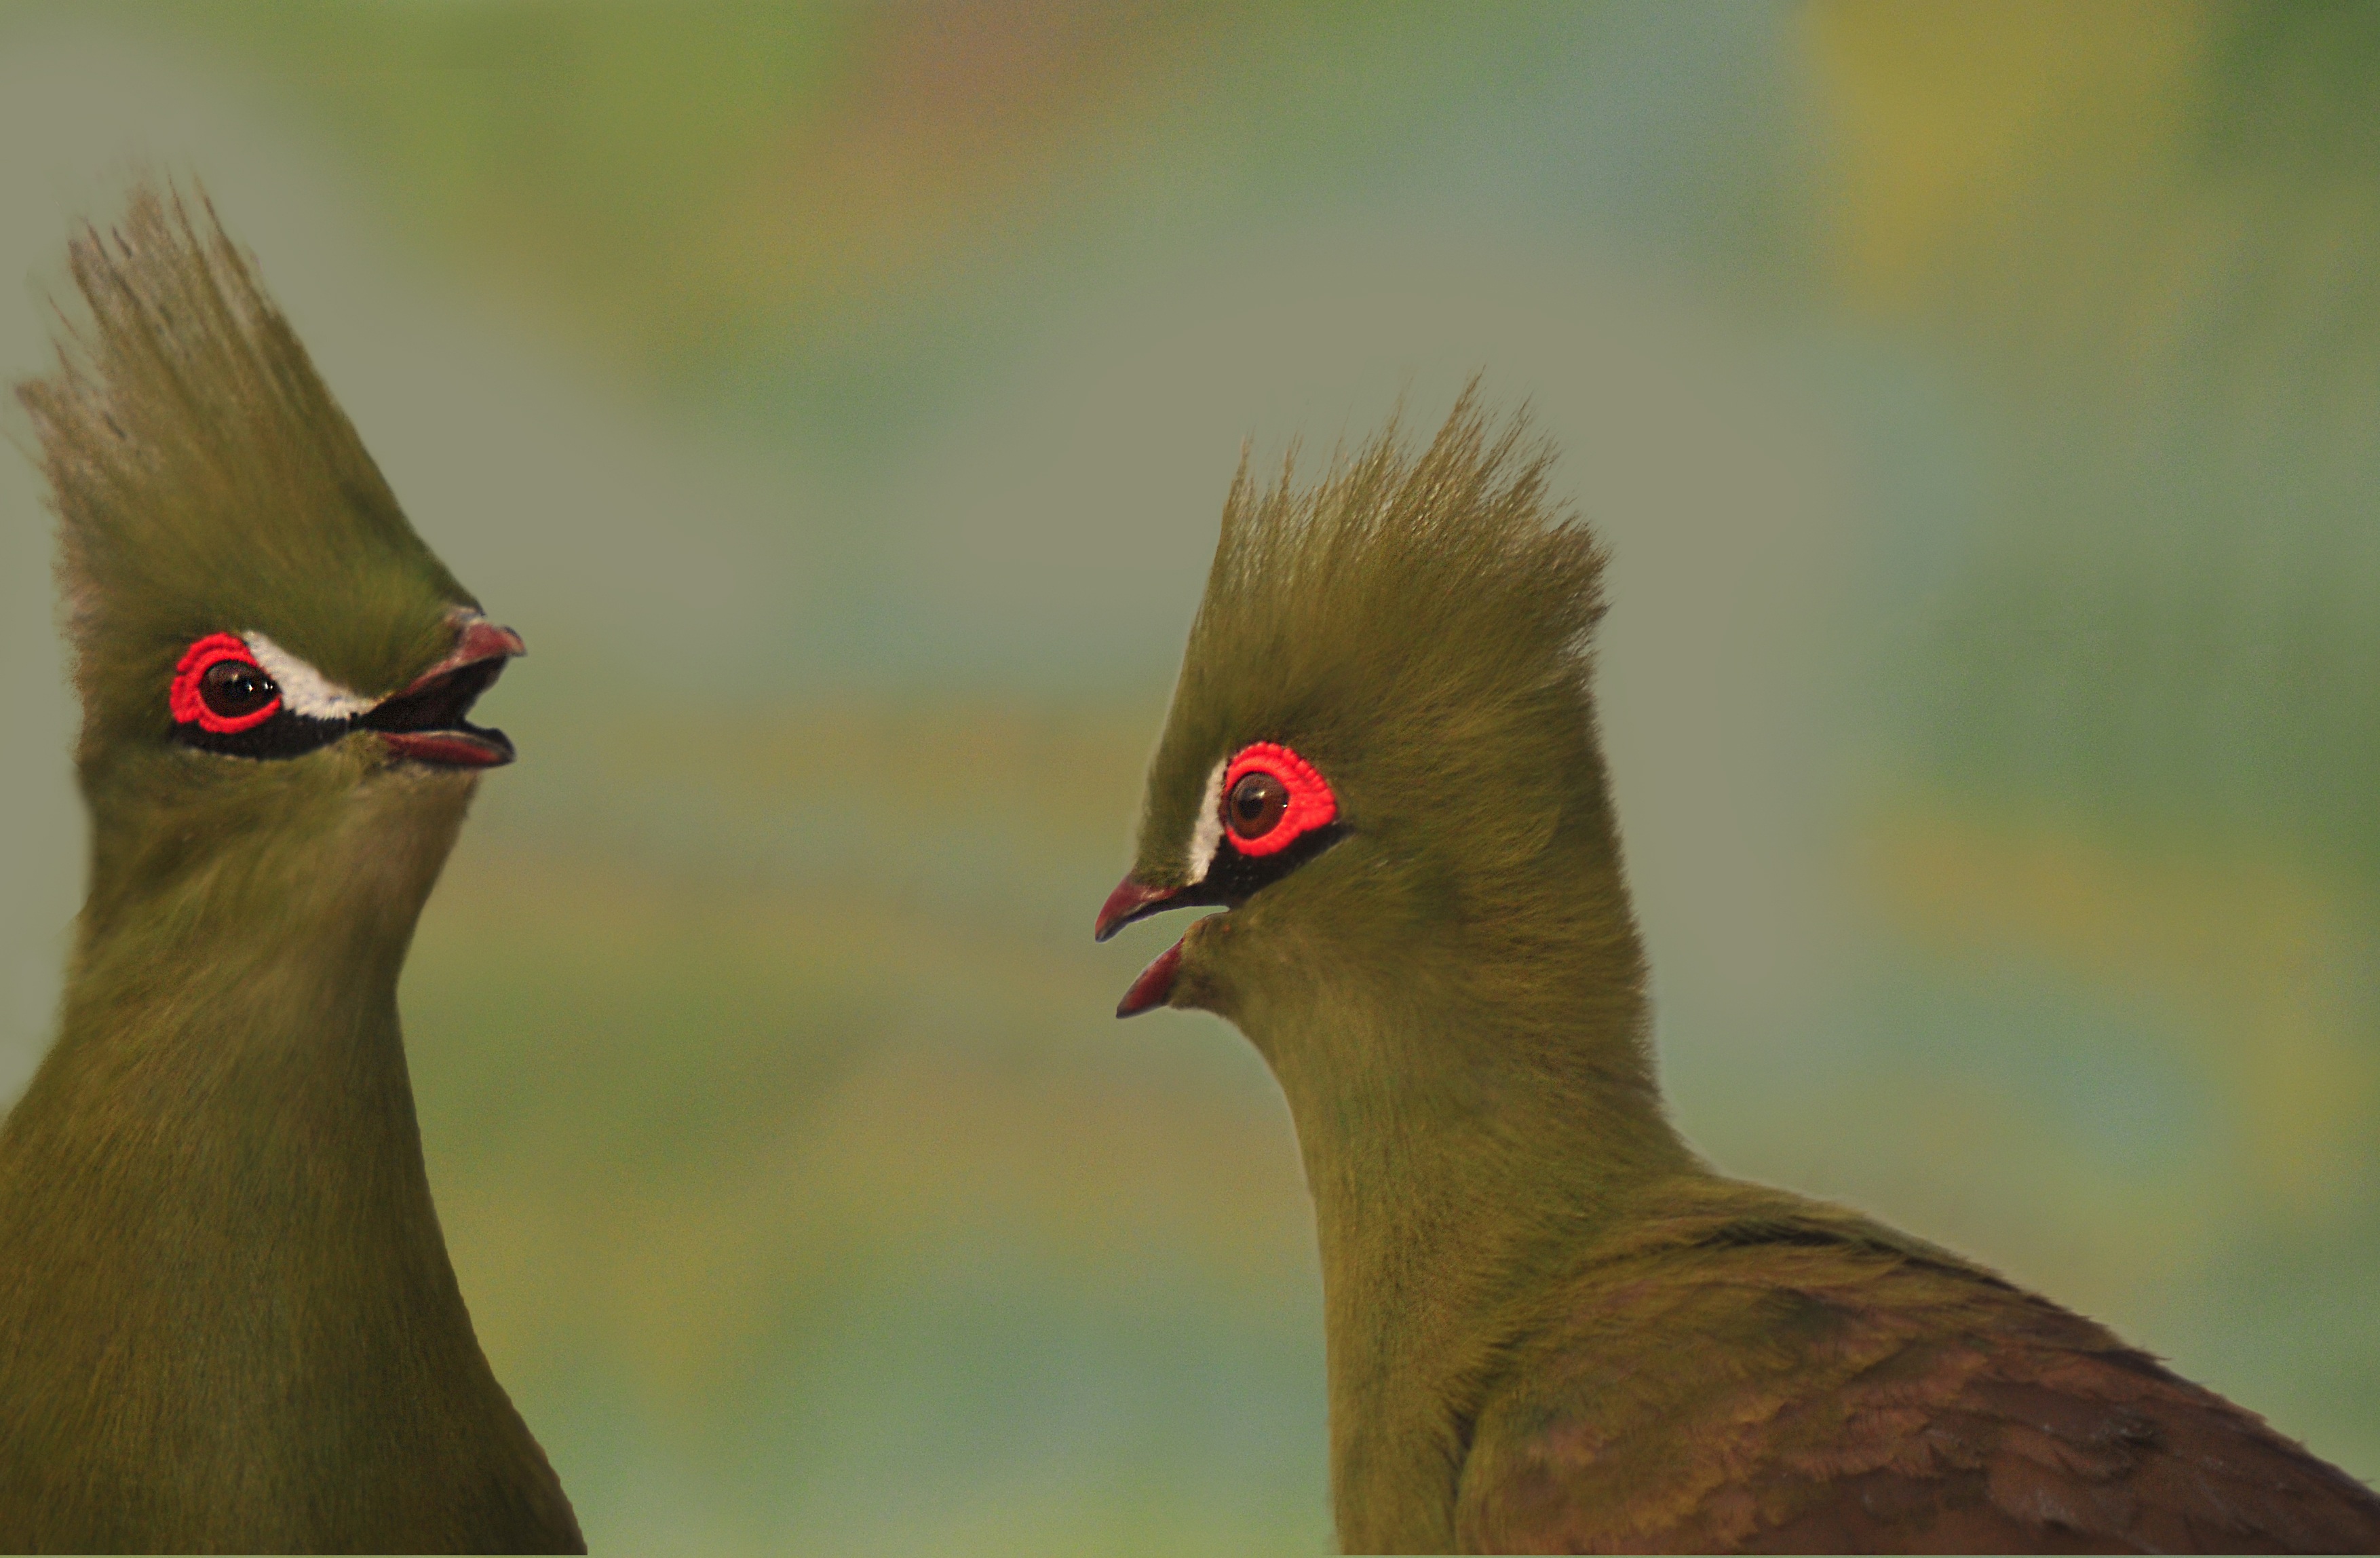
nature, bird, wing, prairie, animal, wildlife, green, beak, fauna, close up, colors, vertebrate, senegal, touraco, crane like bird